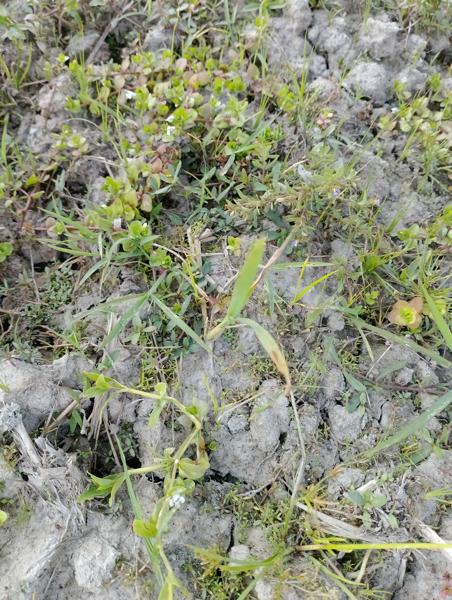
Weed species: Panicum repens